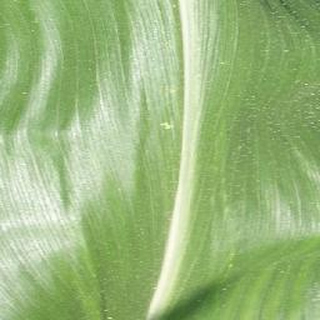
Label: healthy_corn